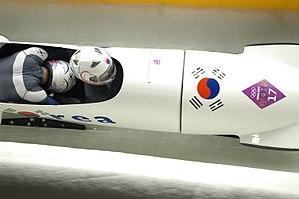
Seo Young-woo est un bobeur sud-coréen, né le 27 octobre 1991 à Seosan.